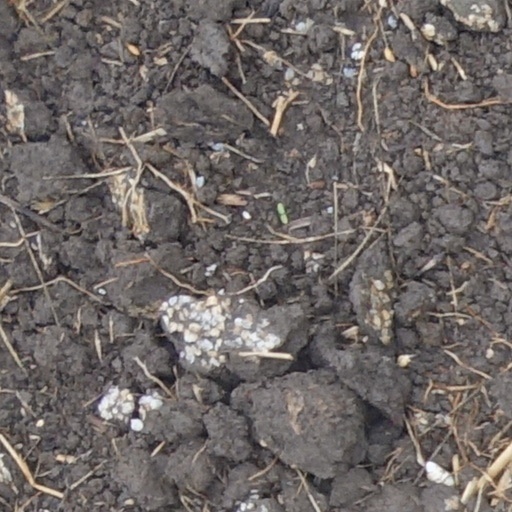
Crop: wheat